Sidney Crosby

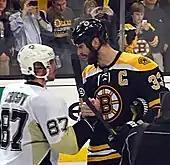
Crosby shakes hands with Bruins captain Zdeno Chára following Pittsburgh's elimination from the 2013 playoffs and Boston's four-game sweep over them in the Eastern Conference finals.

On June 28, 2012, the Penguins announced that Crosby agreed to a 12-year, $104.4 million contract extension set to keep Crosby in Pittsburgh through to the end of the 2024–25 NHL season. The start of the 2012–13 season was postponed until January 2013 due to the owners locking out the players as negotiations took place to solidify a new collective agreement for the players. During this time, Crosby was a regular attendee of meetings taking place between National Hockey League Players' Association (NHLPA) representatives and NHL owners. The lock-out began on September 15, 2012, and ended on January 6, 2013, with the NHL regular season beginning on January 19. During the 119-day lock-out, Crosby was often questioned about his future plans should the lockout persist, and said on more than one occasion that he was considering contract offers from various teams in European leagues (where many NHL players went so that they could continue playing in a professional capacity while waiting for the lock-out to end or for the NHL season to be officially cancelled). Crosby continued to practice and participated with other NHL players who did not go overseas in several exhibition games open to the public. With the season finally underway in January 2013, Crosby set the pace for scoring, totalling 31 points (nine goals and 22 assists) through the first 21 games. He remained hot through March, scoring another 25 points (six goals and 19 assists) in 15 games as the Penguins went unbeaten over this stretch. However, his regular season came to an abrupt end on March 30 in a home game against the New York Islanders. Crosby's teammate Brooks Orpik unleashed a slapshot which caught Crosby in the mouth, causing the centreman to lose several teeth. Crosby was down on the ice for several minutes before the medical staff was able to help him to the dressing room with Crosby holding a towel over his face. Initially, the prognosis was not severe, but it was discovered a short while later that Crosby had broken his jaw and would require several rounds of reconstructive dental surgery. He missed the final 12 games of the regular season and finished fourth in the scoring race, losing the title to Tampa Bay's Martin St. Louis by four points. Crosby returned to the ice May 5 for the Penguins' second game against their first-round playoff opponents, the New York Islanders, ironically, the team who Pittsburgh played when Crosby was injured weeks prior. Despite two goals from Crosby, Pittsburgh lost 3–2, tying the series at one game apiece. The top-seeded Penguins would ultimately prevail 4–2 in the series over the eighth-seeded Islanders with Crosby scoring nine points (three goals and six assists) in the five games in which he played. Crosby and the Penguins moved on to face the Ottawa Senators in the second round, with Crosby scoring a hat-trick in game two of the series. Pittsburgh quickly defeated Ottawa four games to one in the series with a still-hot Crosby finishing the series with four goals and two assists. The Eastern Conference finals came down to what many felt were the two best teams in the conference: Pittsburgh and Boston Bruins goaltender Tuukka Rask put on an outstanding performance, shutting down Pittsburgh's potent offence with the help of a stifling defensive effort from his teammates. The Penguins were held to just two goals in the series, with Rask stopping 134 of 136 shots on goal (.985%). Crosby, who was strong for the Penguins in the regular season and through the first two rounds of the playoffs was held off the score sheet entirely, finishing the series with no goals and no assists on 13 shots within the four games as the Bruins swept the Penguins in four-straight games. In the off-season, Crosby was awarded his second Ted Lindsay Award and finished as runner-up to the Hart Memorial Trophy and Bill Masterton Memorial Trophy.